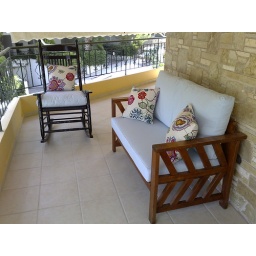
Rocking chair and bench covered in sky blue coated fabric with retro paisley cushions